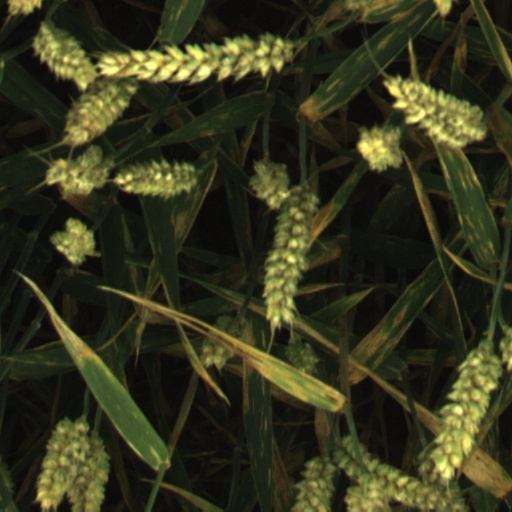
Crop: wheat